Chevrolet Brookwood

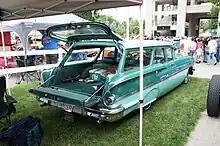
1958 Chevrolet Brookwood (rear)

For 1958, Chevrolet models were redesigned longer, lower, and heavier than their 1957 predecessors. The first ever production Chevrolet big block V8, the , was now an option.